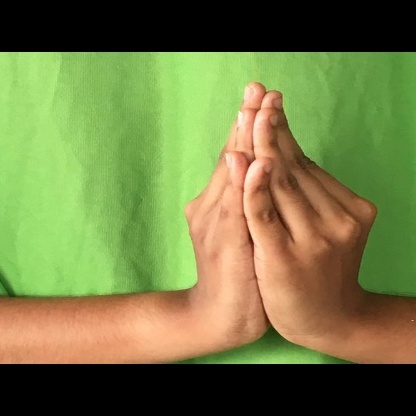
Mudra: Kapotham